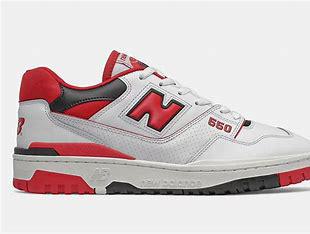
Brand: New
Model: Balance kg New Balance 550